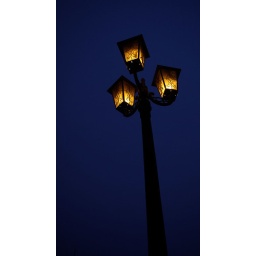
have you ever notice the street lamp in the night,it always makes me feel warm,feel safety